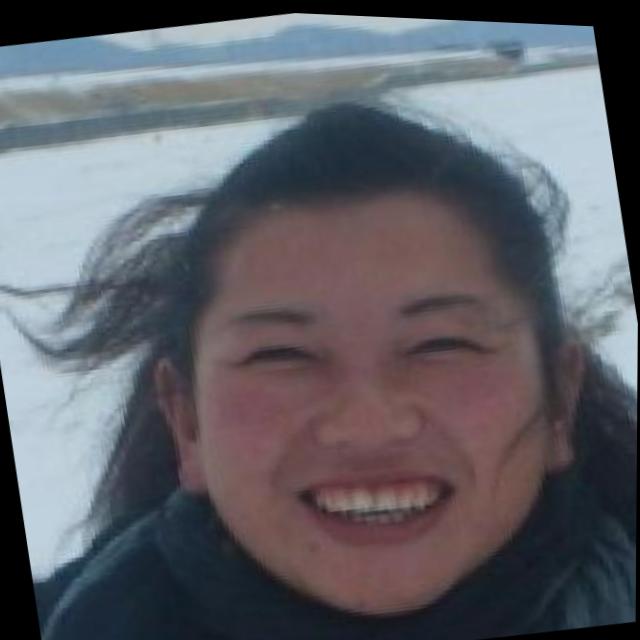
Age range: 21-44